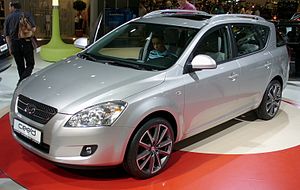
Kia cee'd (ED) / Billeder
Kia Ceed er en bilmodel fra Kia, som produceres på samme fabrik i Žilina i Slovakiet som SUV'en Kia Sportage.